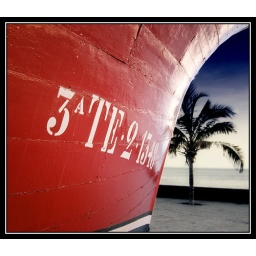
This old Fisherman's boat is now a monument on the shore, resulting in this rather weird view.